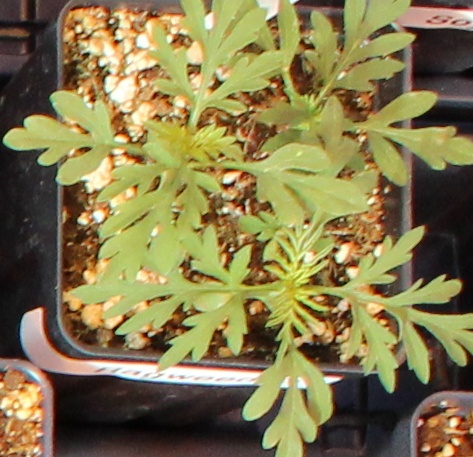
Label: Ragweed